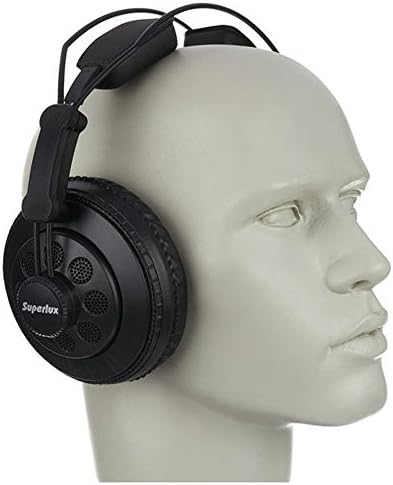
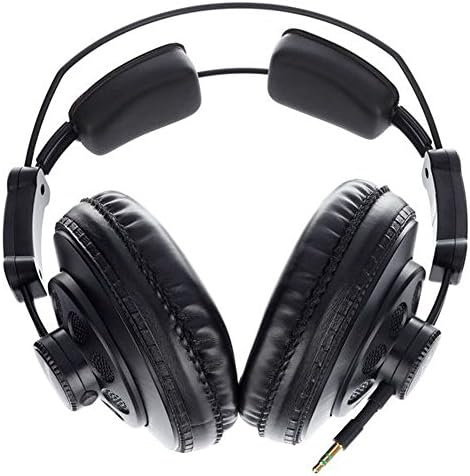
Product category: headphones
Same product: yes